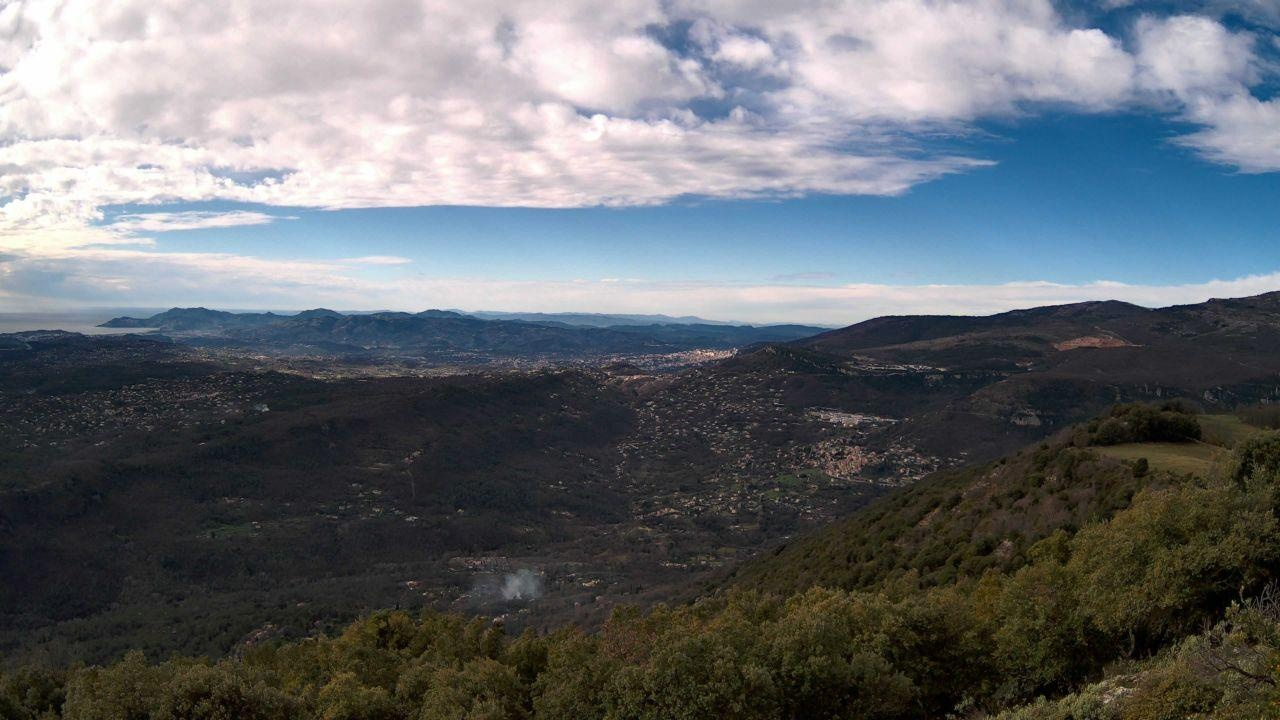
Fire: no
Smoke: yes